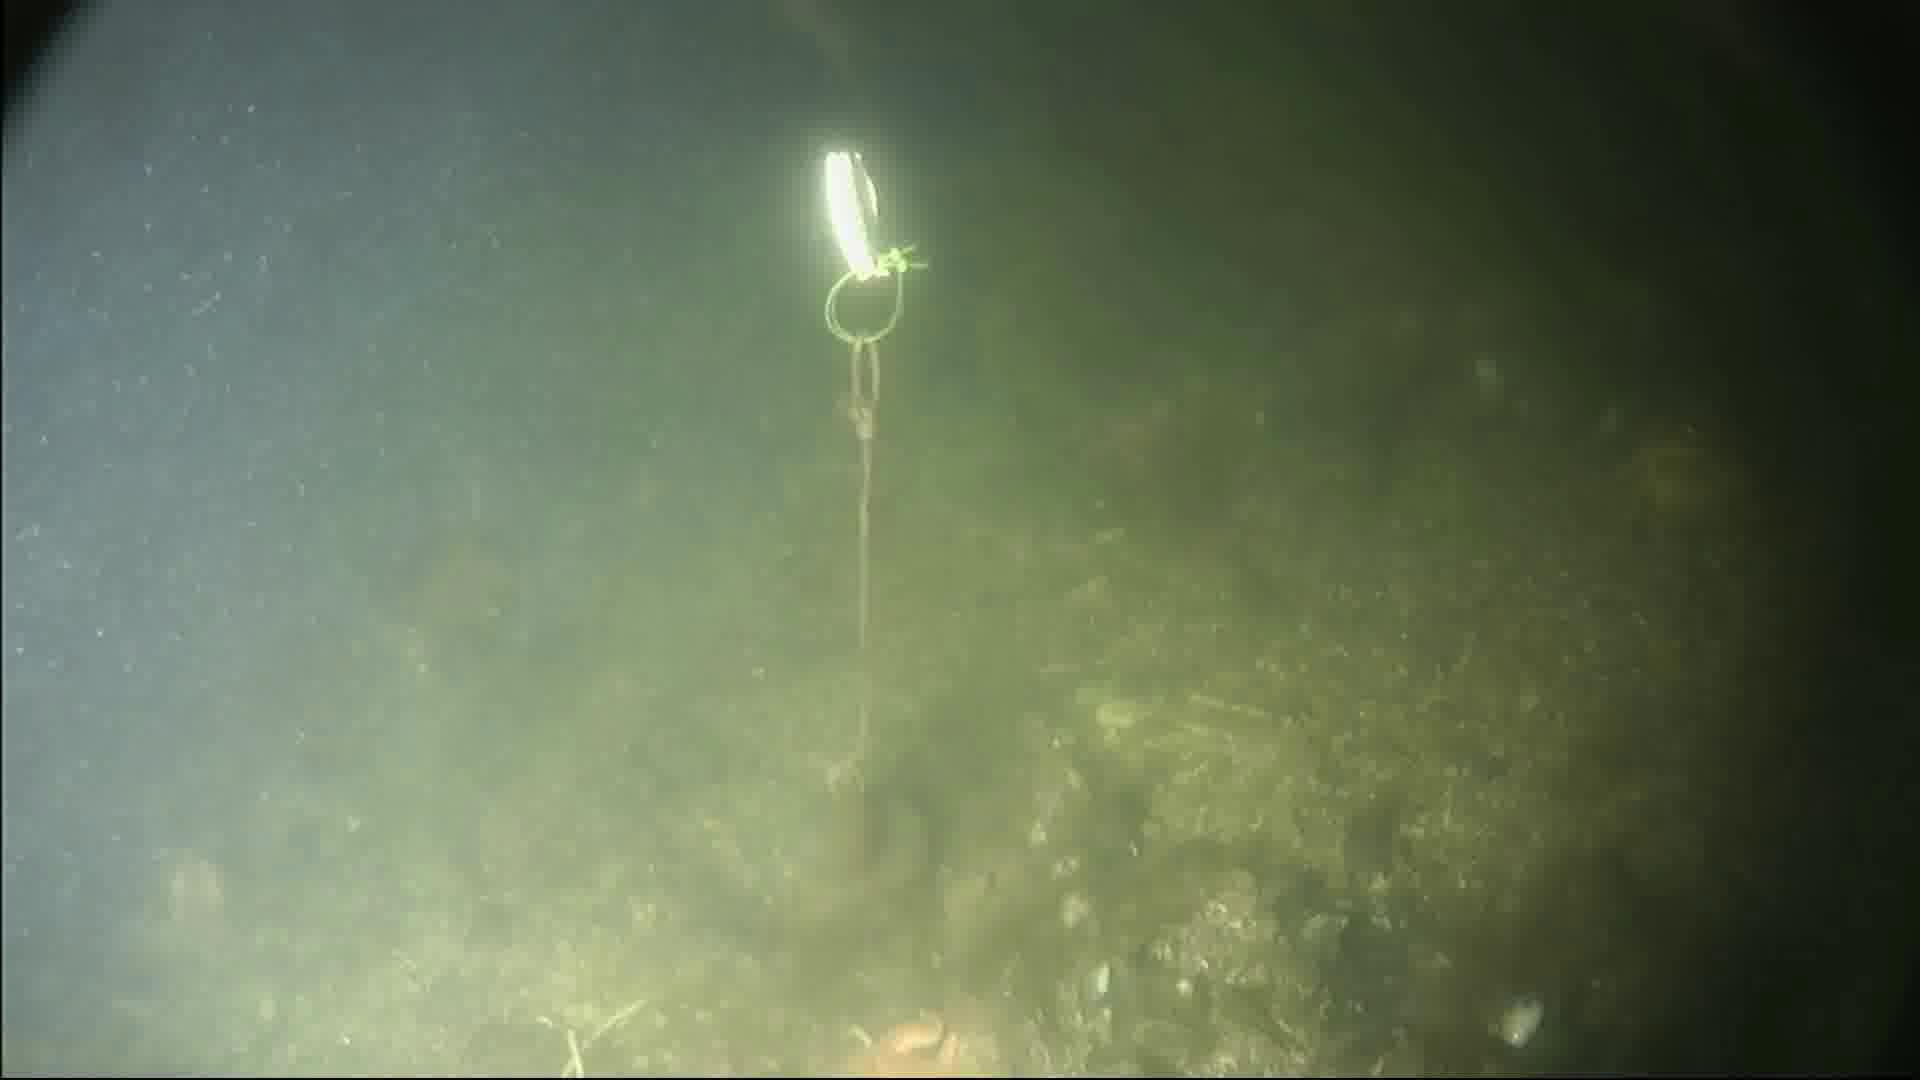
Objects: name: fish
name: starfish
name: crab